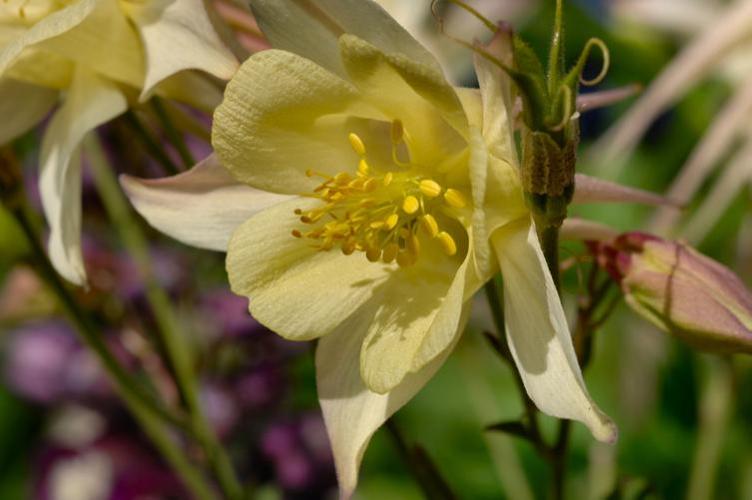
Label: columbine